Peter Whittingham

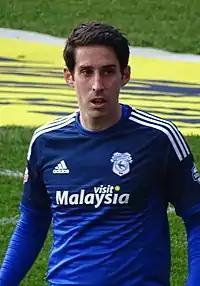
Whittingham playing for Cardiff City in 2016

Peter Michael Whittingham (8 September 1984 – 18 March 2020) was an English professional footballer. His primary position was as a central midfielder, although he also sometimes operated as a wide midfielder on both the left and right.